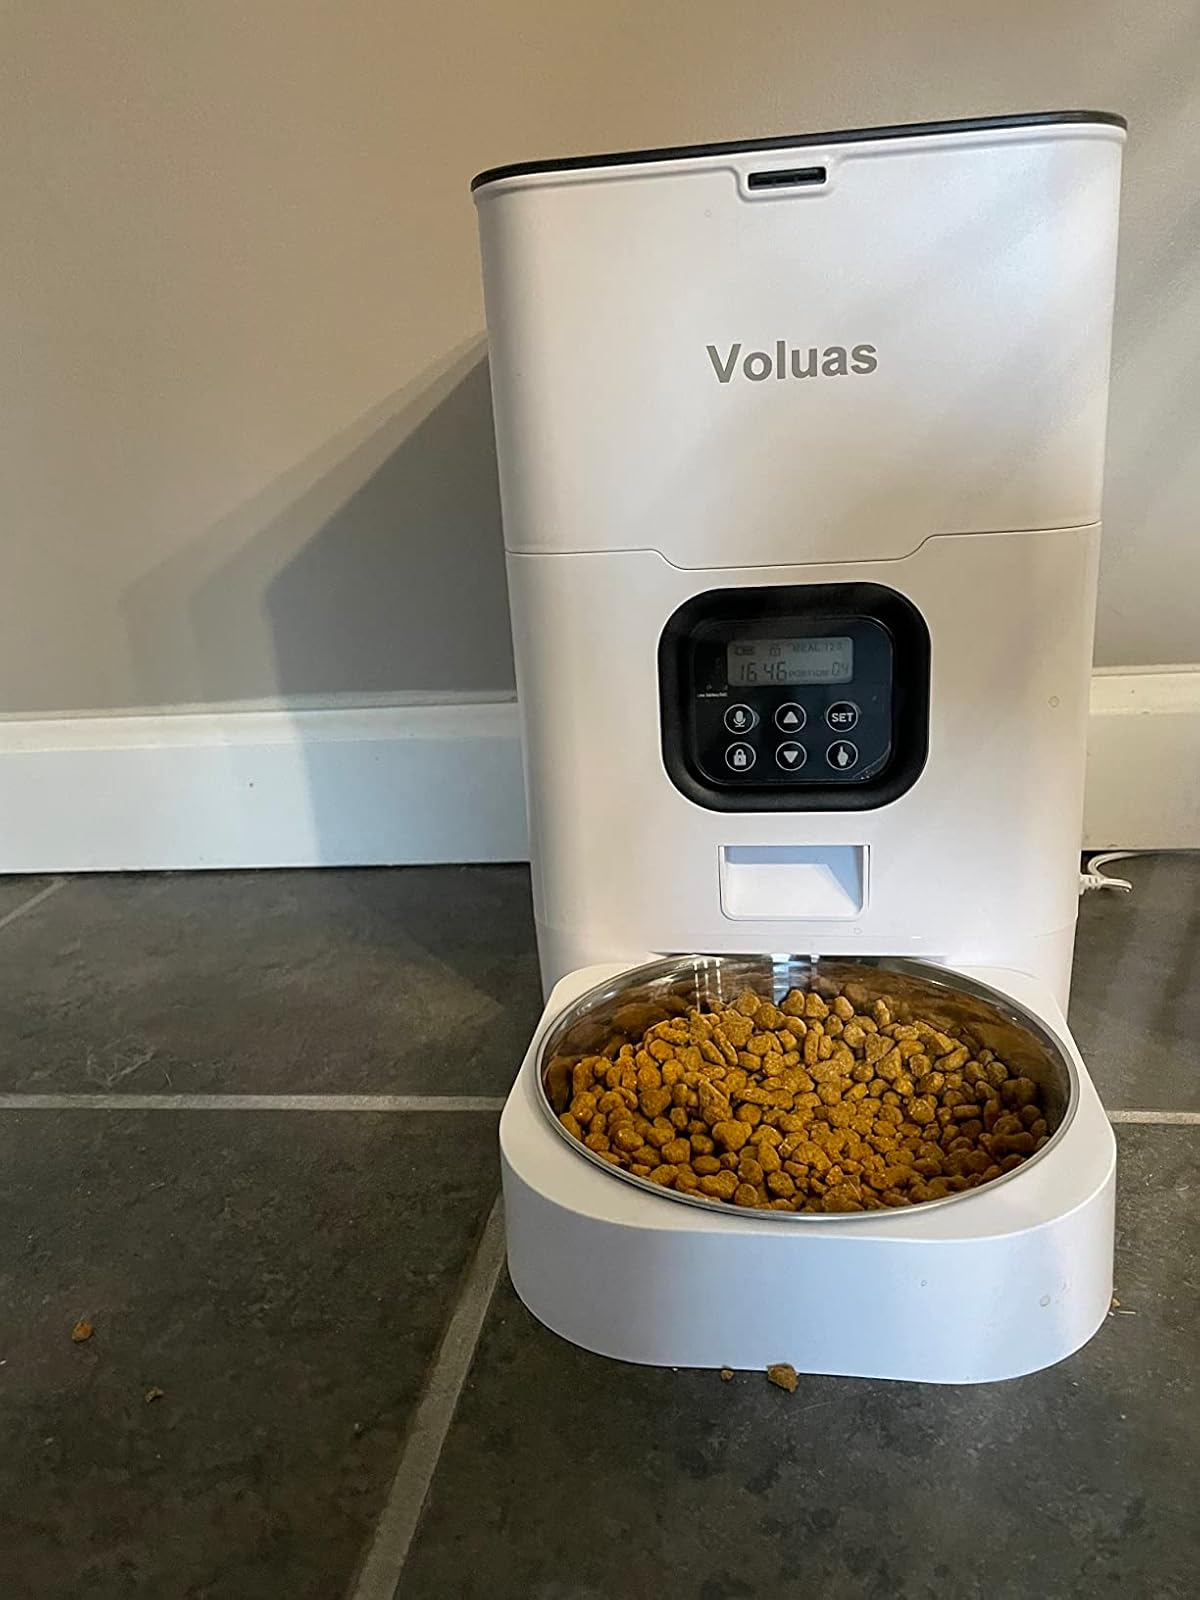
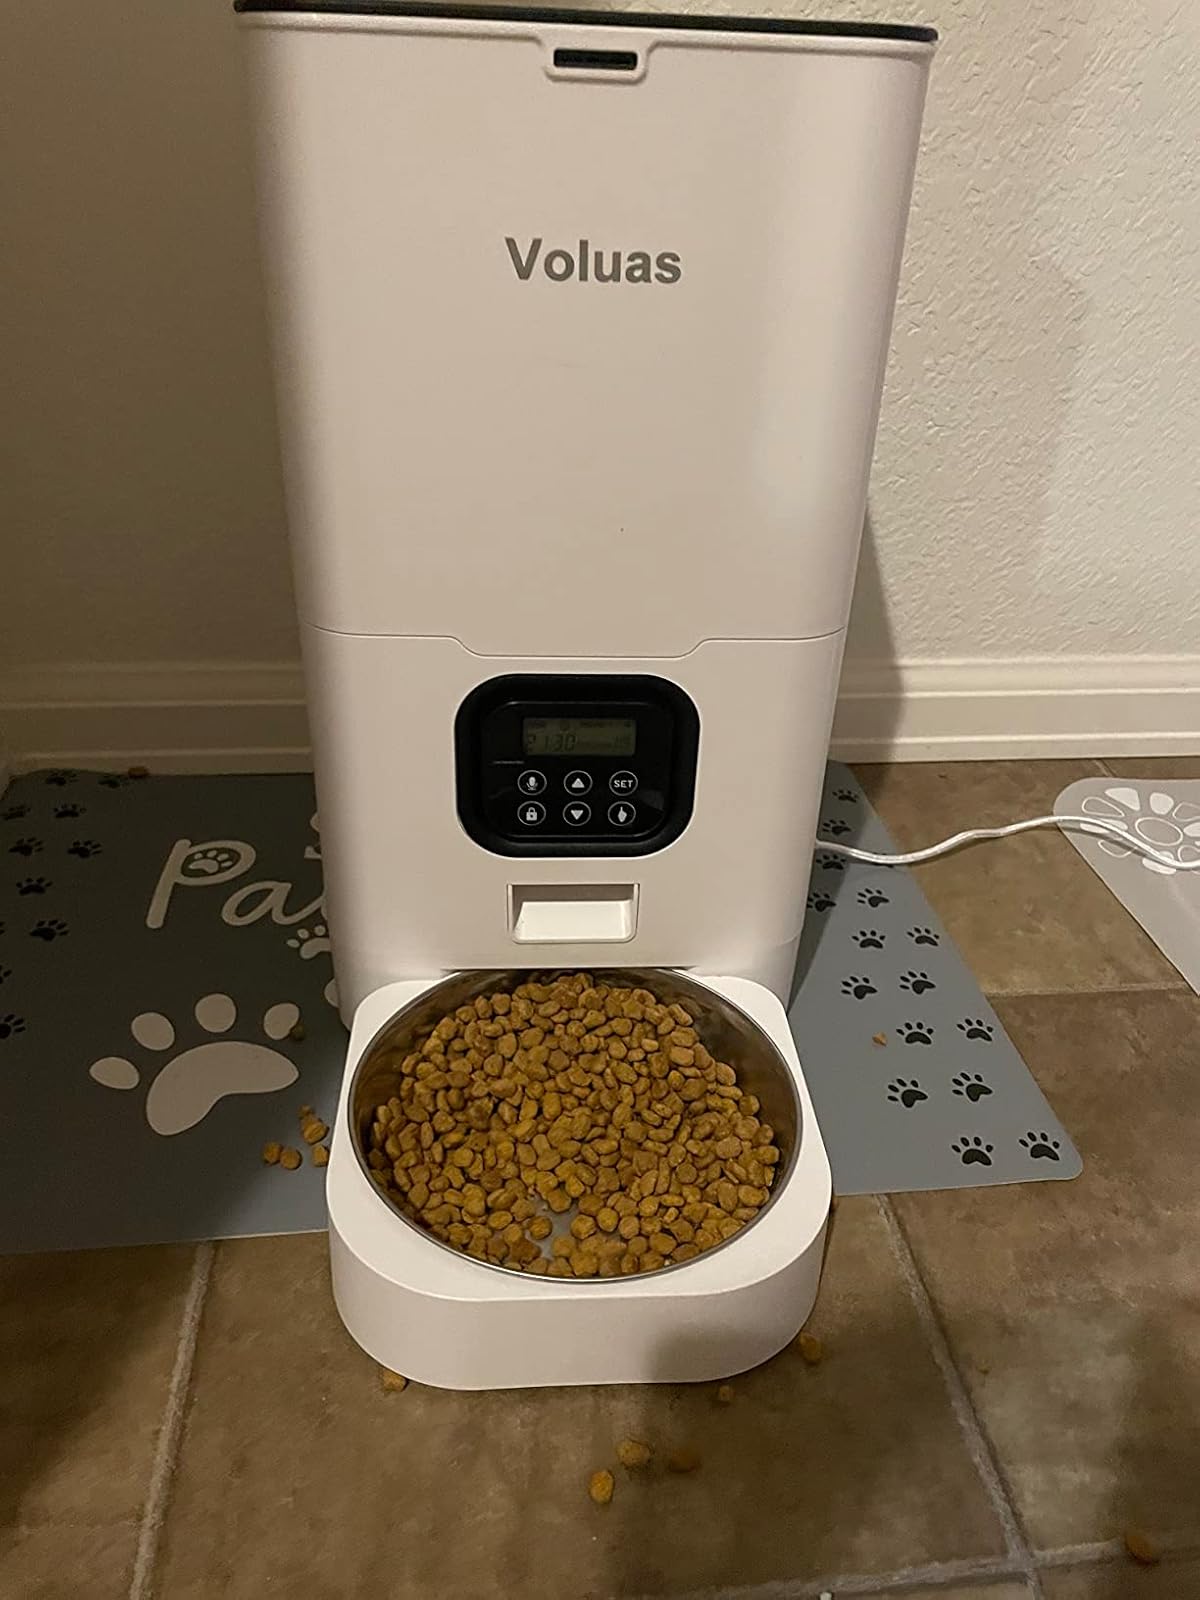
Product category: items_feeder
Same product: yes